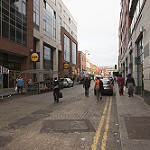
Scene: Outdoor